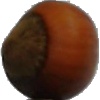
Label: Nut Forest 1